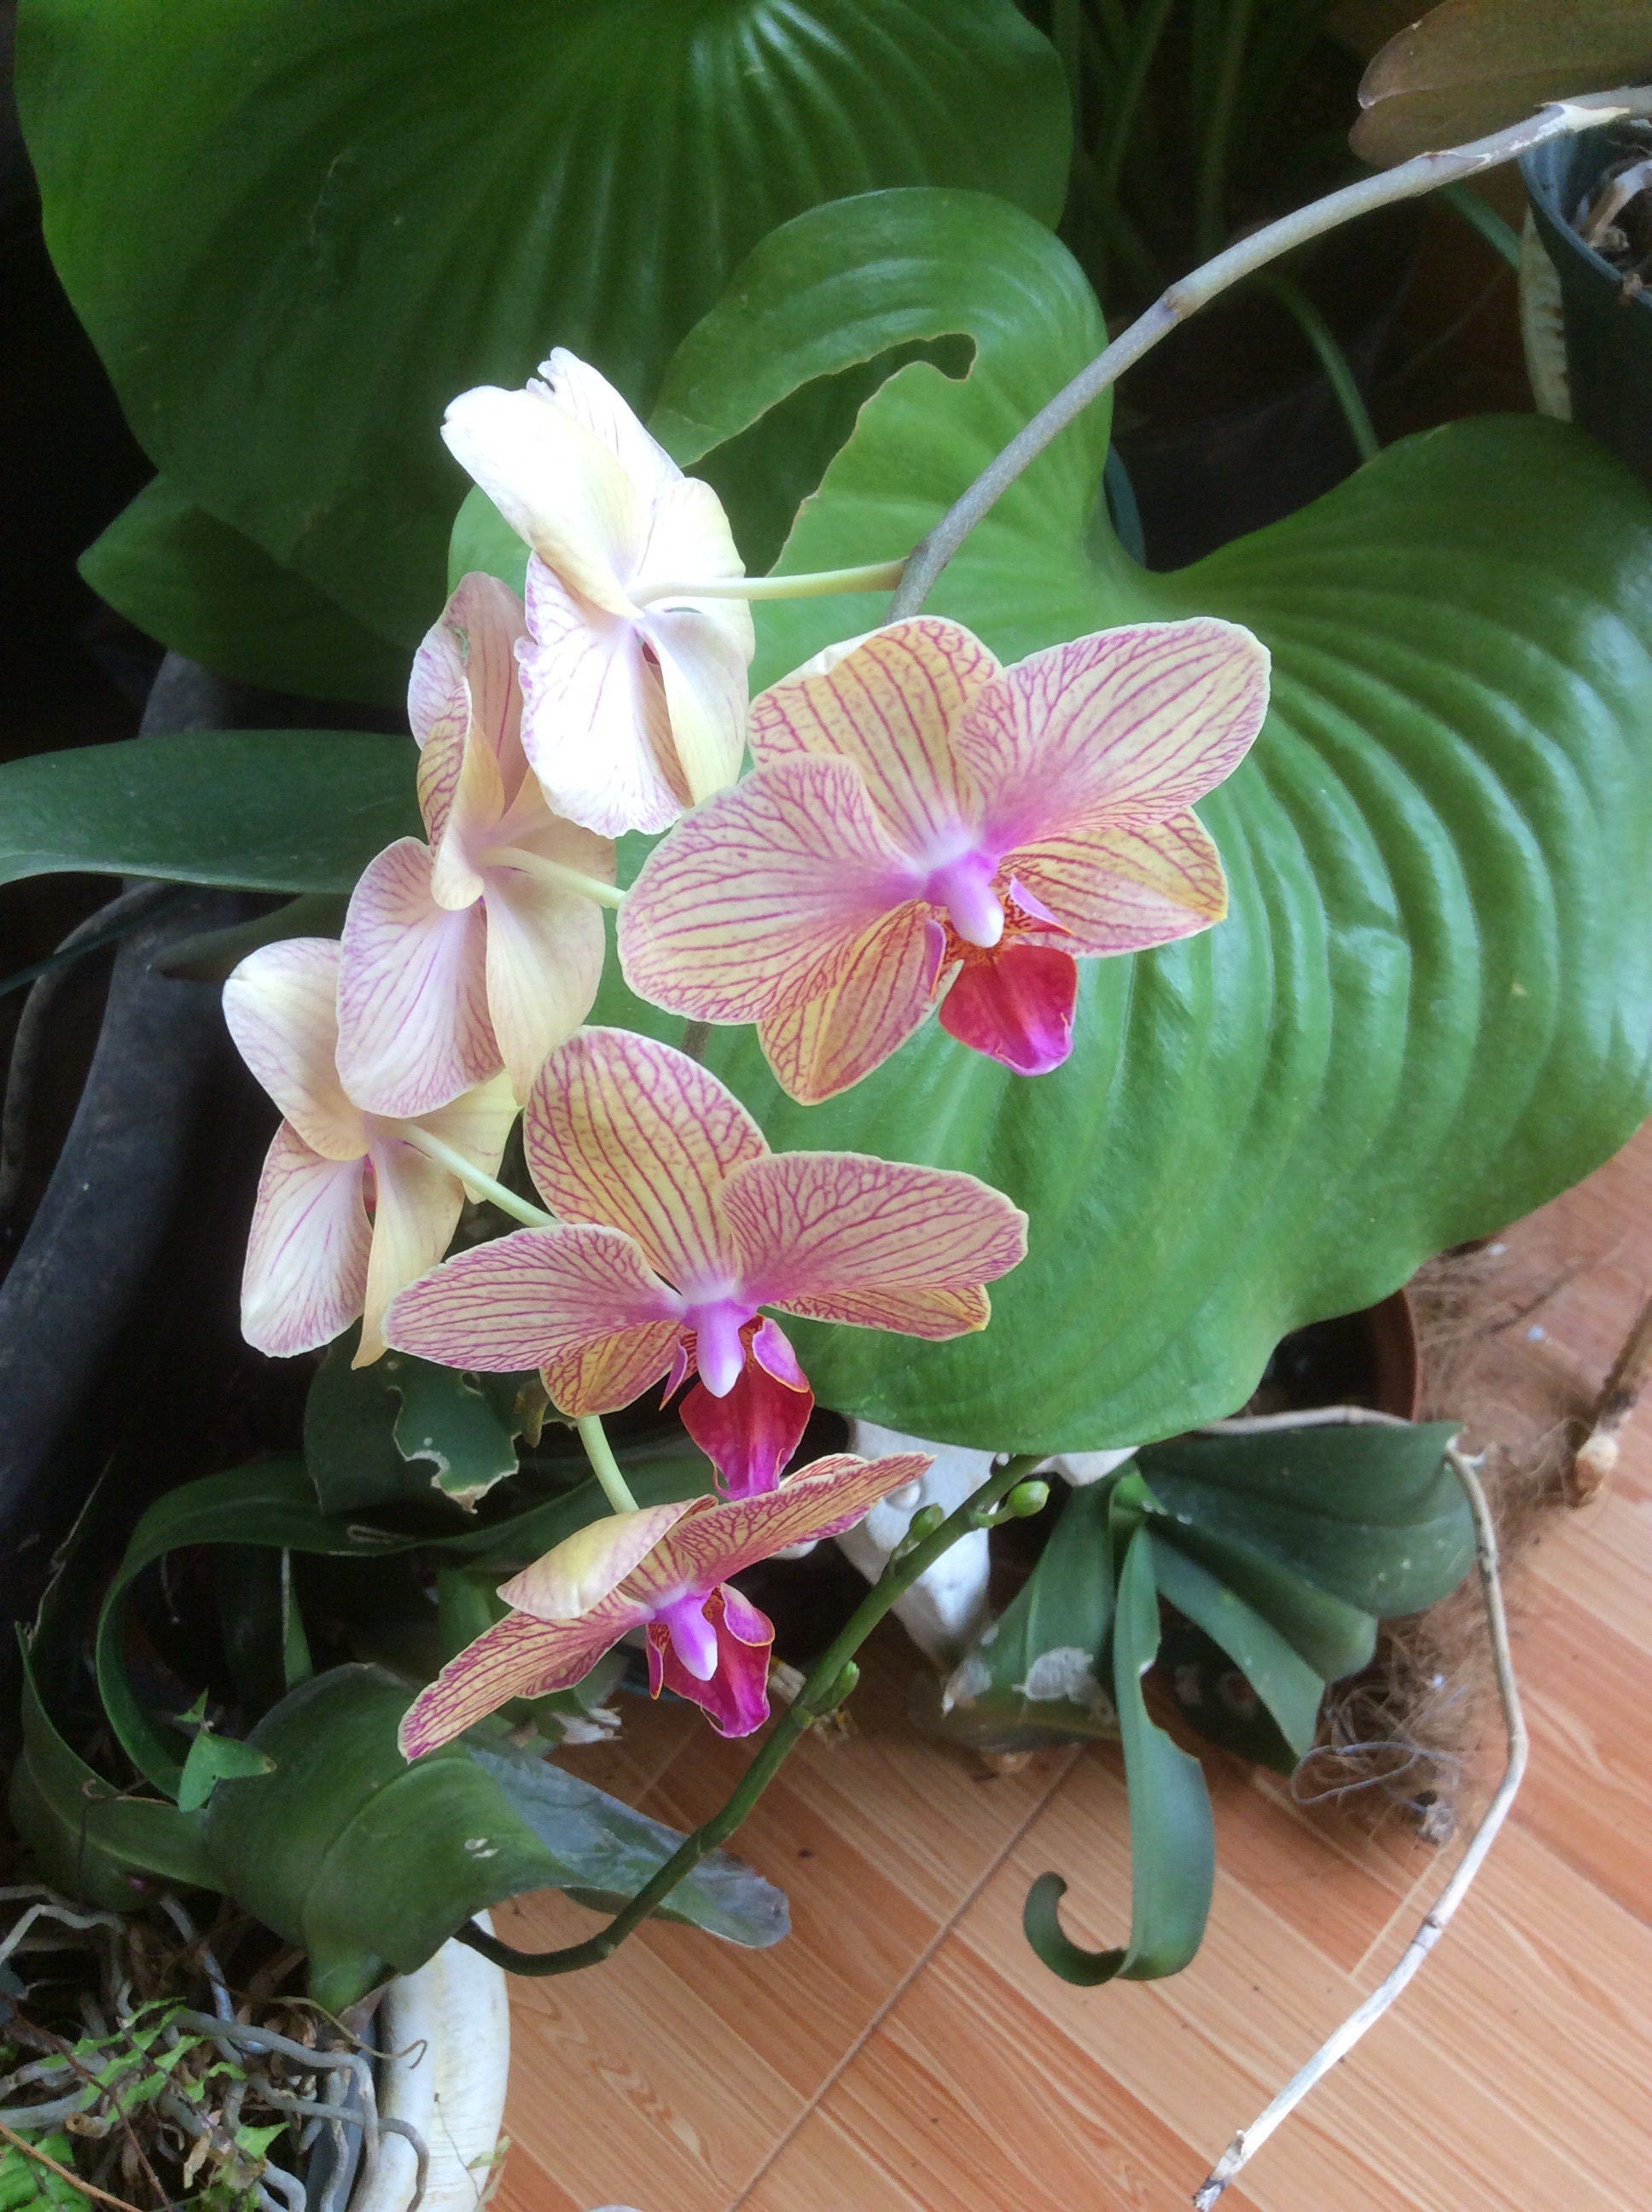
nature, plant, flower, petal, floral, botany, flora, orchid, flowers, floristry, flowering plant, floral design, cattleya, dendrobium, land plant, moth orchid, flower arranging